Goldsmith's

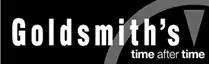
1995 Goldsmith's alternate logo

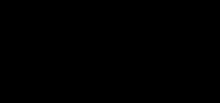
Classic logo

The famous cursive-script logo was designed by Margaret Grace, a Goldsmith's advertising employee, in October 1946. An updated logo was released in the mid-90s, featuring sans-serif text and a new slogan, "Time After Time". The old logo was never replaced on any existing stores, but the new logo was installed when the new Wolfchase store was constructed. After public outcry of the lack of the classic logo at the new location, the sans-serif logo was removed after a few weeks and replaced with the classic cursive logo, which remained on all stores until the Macy's name change. While not used on the store buildings themselves, the sans-serif logo was prominently displayed on TV and radio advertisements. For a short time in 2005, advertisements showed a merged "Goldsmith's-Macy's" logo.